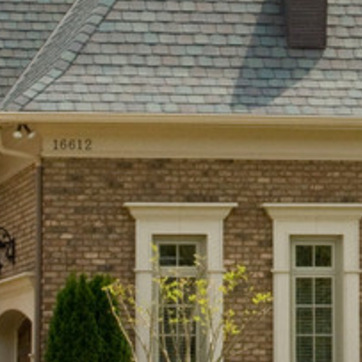
Material: brick